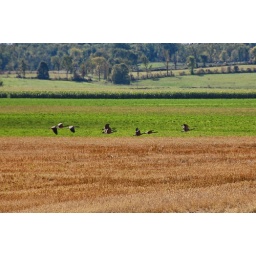
We spotted geese flying low over the farmer's fields